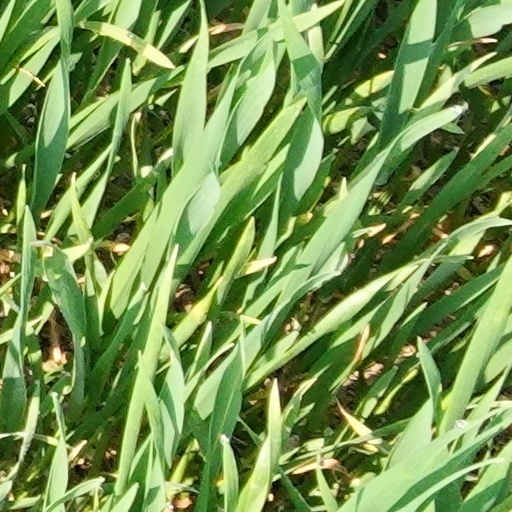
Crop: wheat